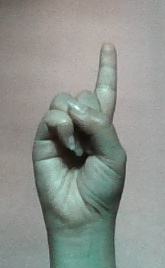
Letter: bb